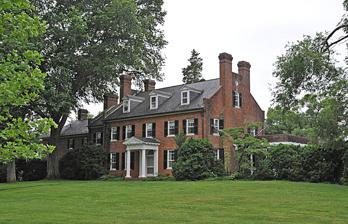
Building: Hopefield (Warrenton, Virginia)
Country: United States of America
Year built: 1855
Historic house in Virginia, United States United States historic place Hopefield U.S. National Register of Historic Places Virginia Landmarks Register Show map of Northern Virginia Show map of Virginia Show map of the United States Location 6763 Airlie Rd., near Warrenton, Virginia Coordinates 38°45′10″N 77°47′16″W / 38.75278°N 77.78778°W / 38.75278; -77.78778 Area 168.4 acres (68.1 ha) Built 1855 ( 1855 ) Architect Fleming, W.H. Irwin; et al. Architectural style Colonial Revival, Federal Revival NRHP reference No. 09000120 VLR No. 030-0085 Significant dates Added to NRHP March 10, 2009 Designated VLR December 18, 2008 Hopefield , also known as Brick House Place and Chestnut Grove, is a historic home located near Warrenton , Fauquier County, Virginia .  The house was originally constructed around 1855 in the late Federal style. The mansion was altered in 1924, making it an unusual local example of the asymmetrical Colonial Revival style. Contributing resources include a brick summer kitchen (c. 1855); a stone walled well (c. 1855), an icehouse with an iron door (c. 1855); timber-framed, multi-purpose, drive-in crib barn (c. 1855); and the beginnings of the designed landscape that evolved with Colonial Revival-style characteristics in the early-20th century. The pump house, built within a stone ha-ha wall , and the swimming pool date to 1924. A brick four-car garage and a tenant house for staff were constructed between 1928 and 1950 in the Colonial Revival-style. A house ruin on Cedar Run (c. 1890) joins the landscape as a contributing site. It was listed on the National Register of Historic Places in 2009. References